Not Alone (Aram Mp3 song)

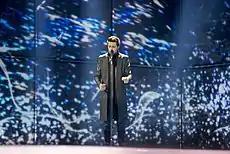
Aram Mp3 performing the song in Copenhagen, Denmark

During the semi-final allocation draw on 20 January 2014 at the Copenhagen City Hall, Armenia was drawn to compete in the first half of the first semi-final on 6 May 2014. In the first semi-final, the producers of the show decided that Armenia would open the semi-final and perform 1st, preceding Latvia. Armenia qualified from the first semi-final, placing 4th and scoring 121 points, and competed in the final on 10 May 2014. During the winner's press conference for the first semi-final qualifiers, Armenia was allocated to compete in the first half of the final. In the final, the producers of the show decided that Armenia would perform 7th, following Romania and preceding Montenegro. Armenia placed 4th in the final, scoring 174 points.